Landscape photography

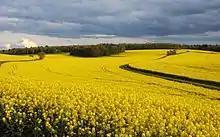
Farm landscape, in this case a rapeseed field in France

Landscape photography commonly involves daylight photography of natural features of land, sky and waters, at a distance—though some landscapes may involve subjects in a scenic setting nearby, even close-up, and sometimes at night.